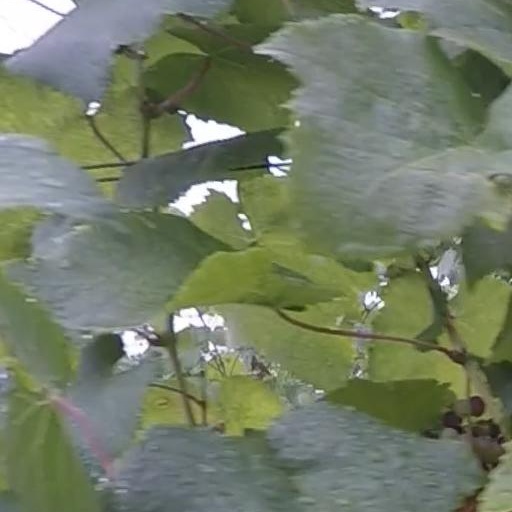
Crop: grape